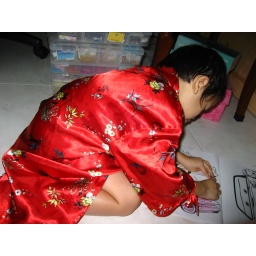
Josh wearing KT's kimono cos his own clothes got left in the car